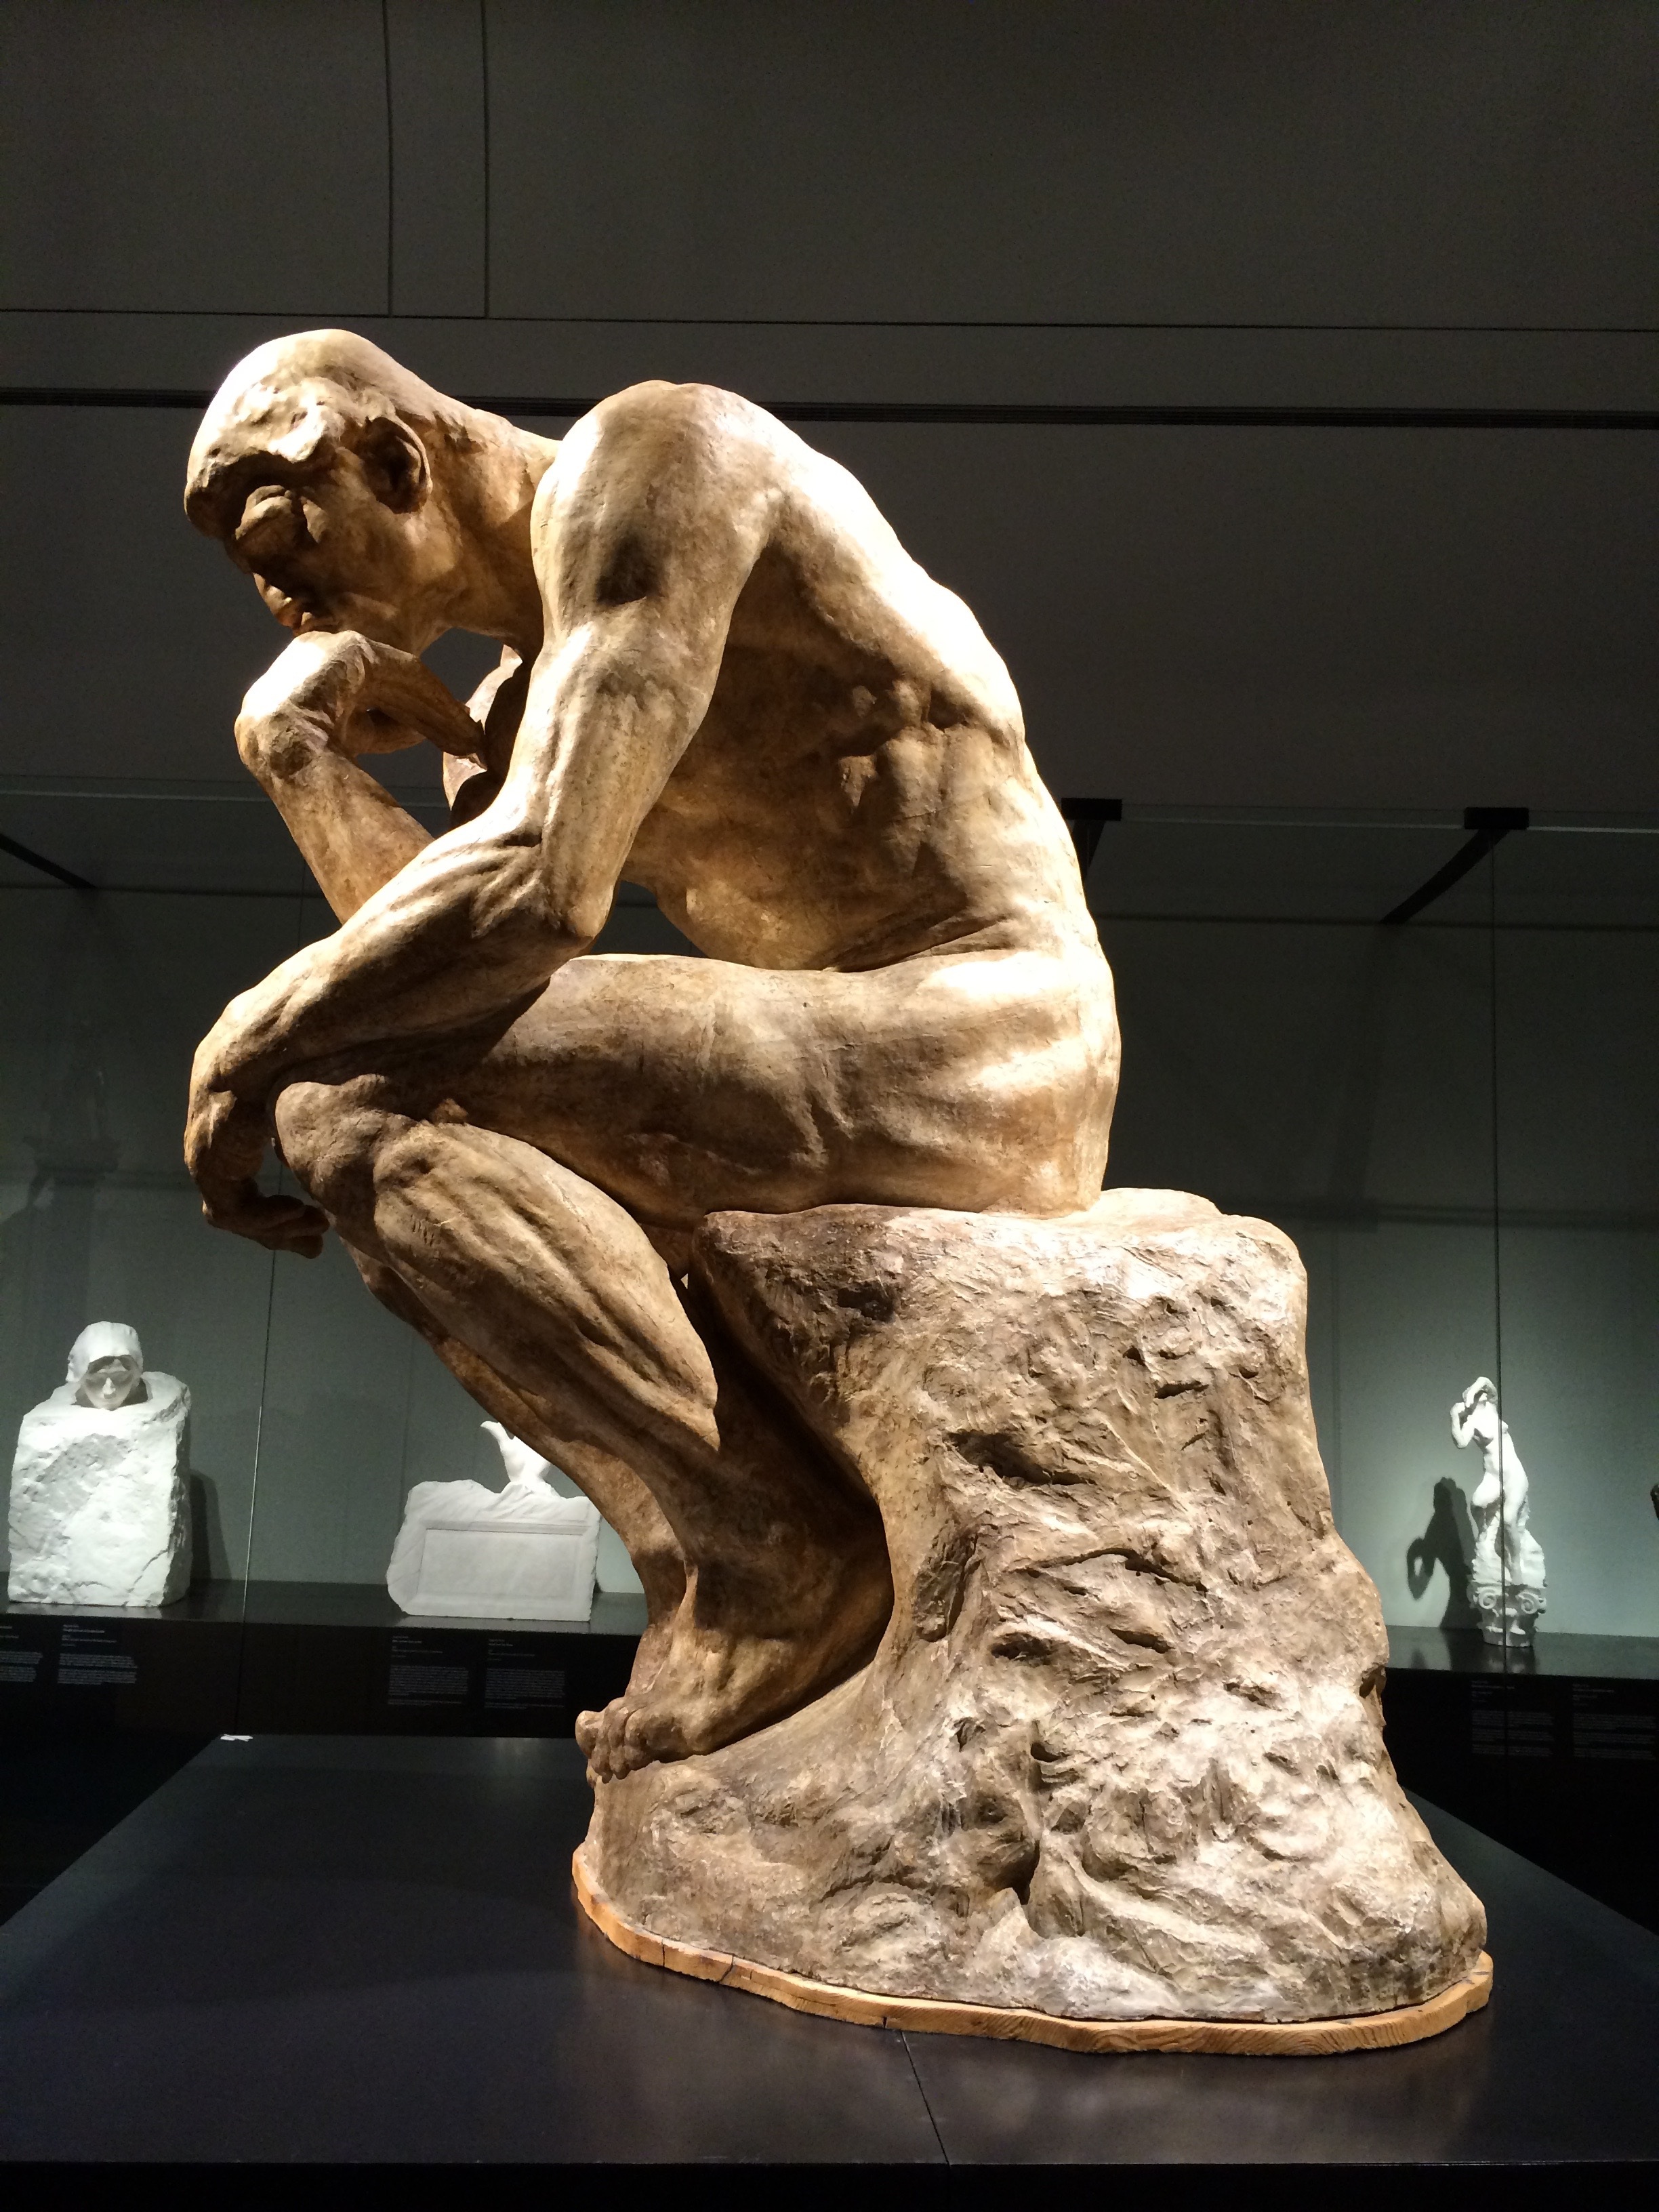
wood, monument, statue, museum, metal, sculpture, art, gallery, tourist attraction, carving, bronze sculpture, art exhibition, the thinker, ancient history, nonbuilding structure, human positions, classical sculpture, auguste rodin, art show